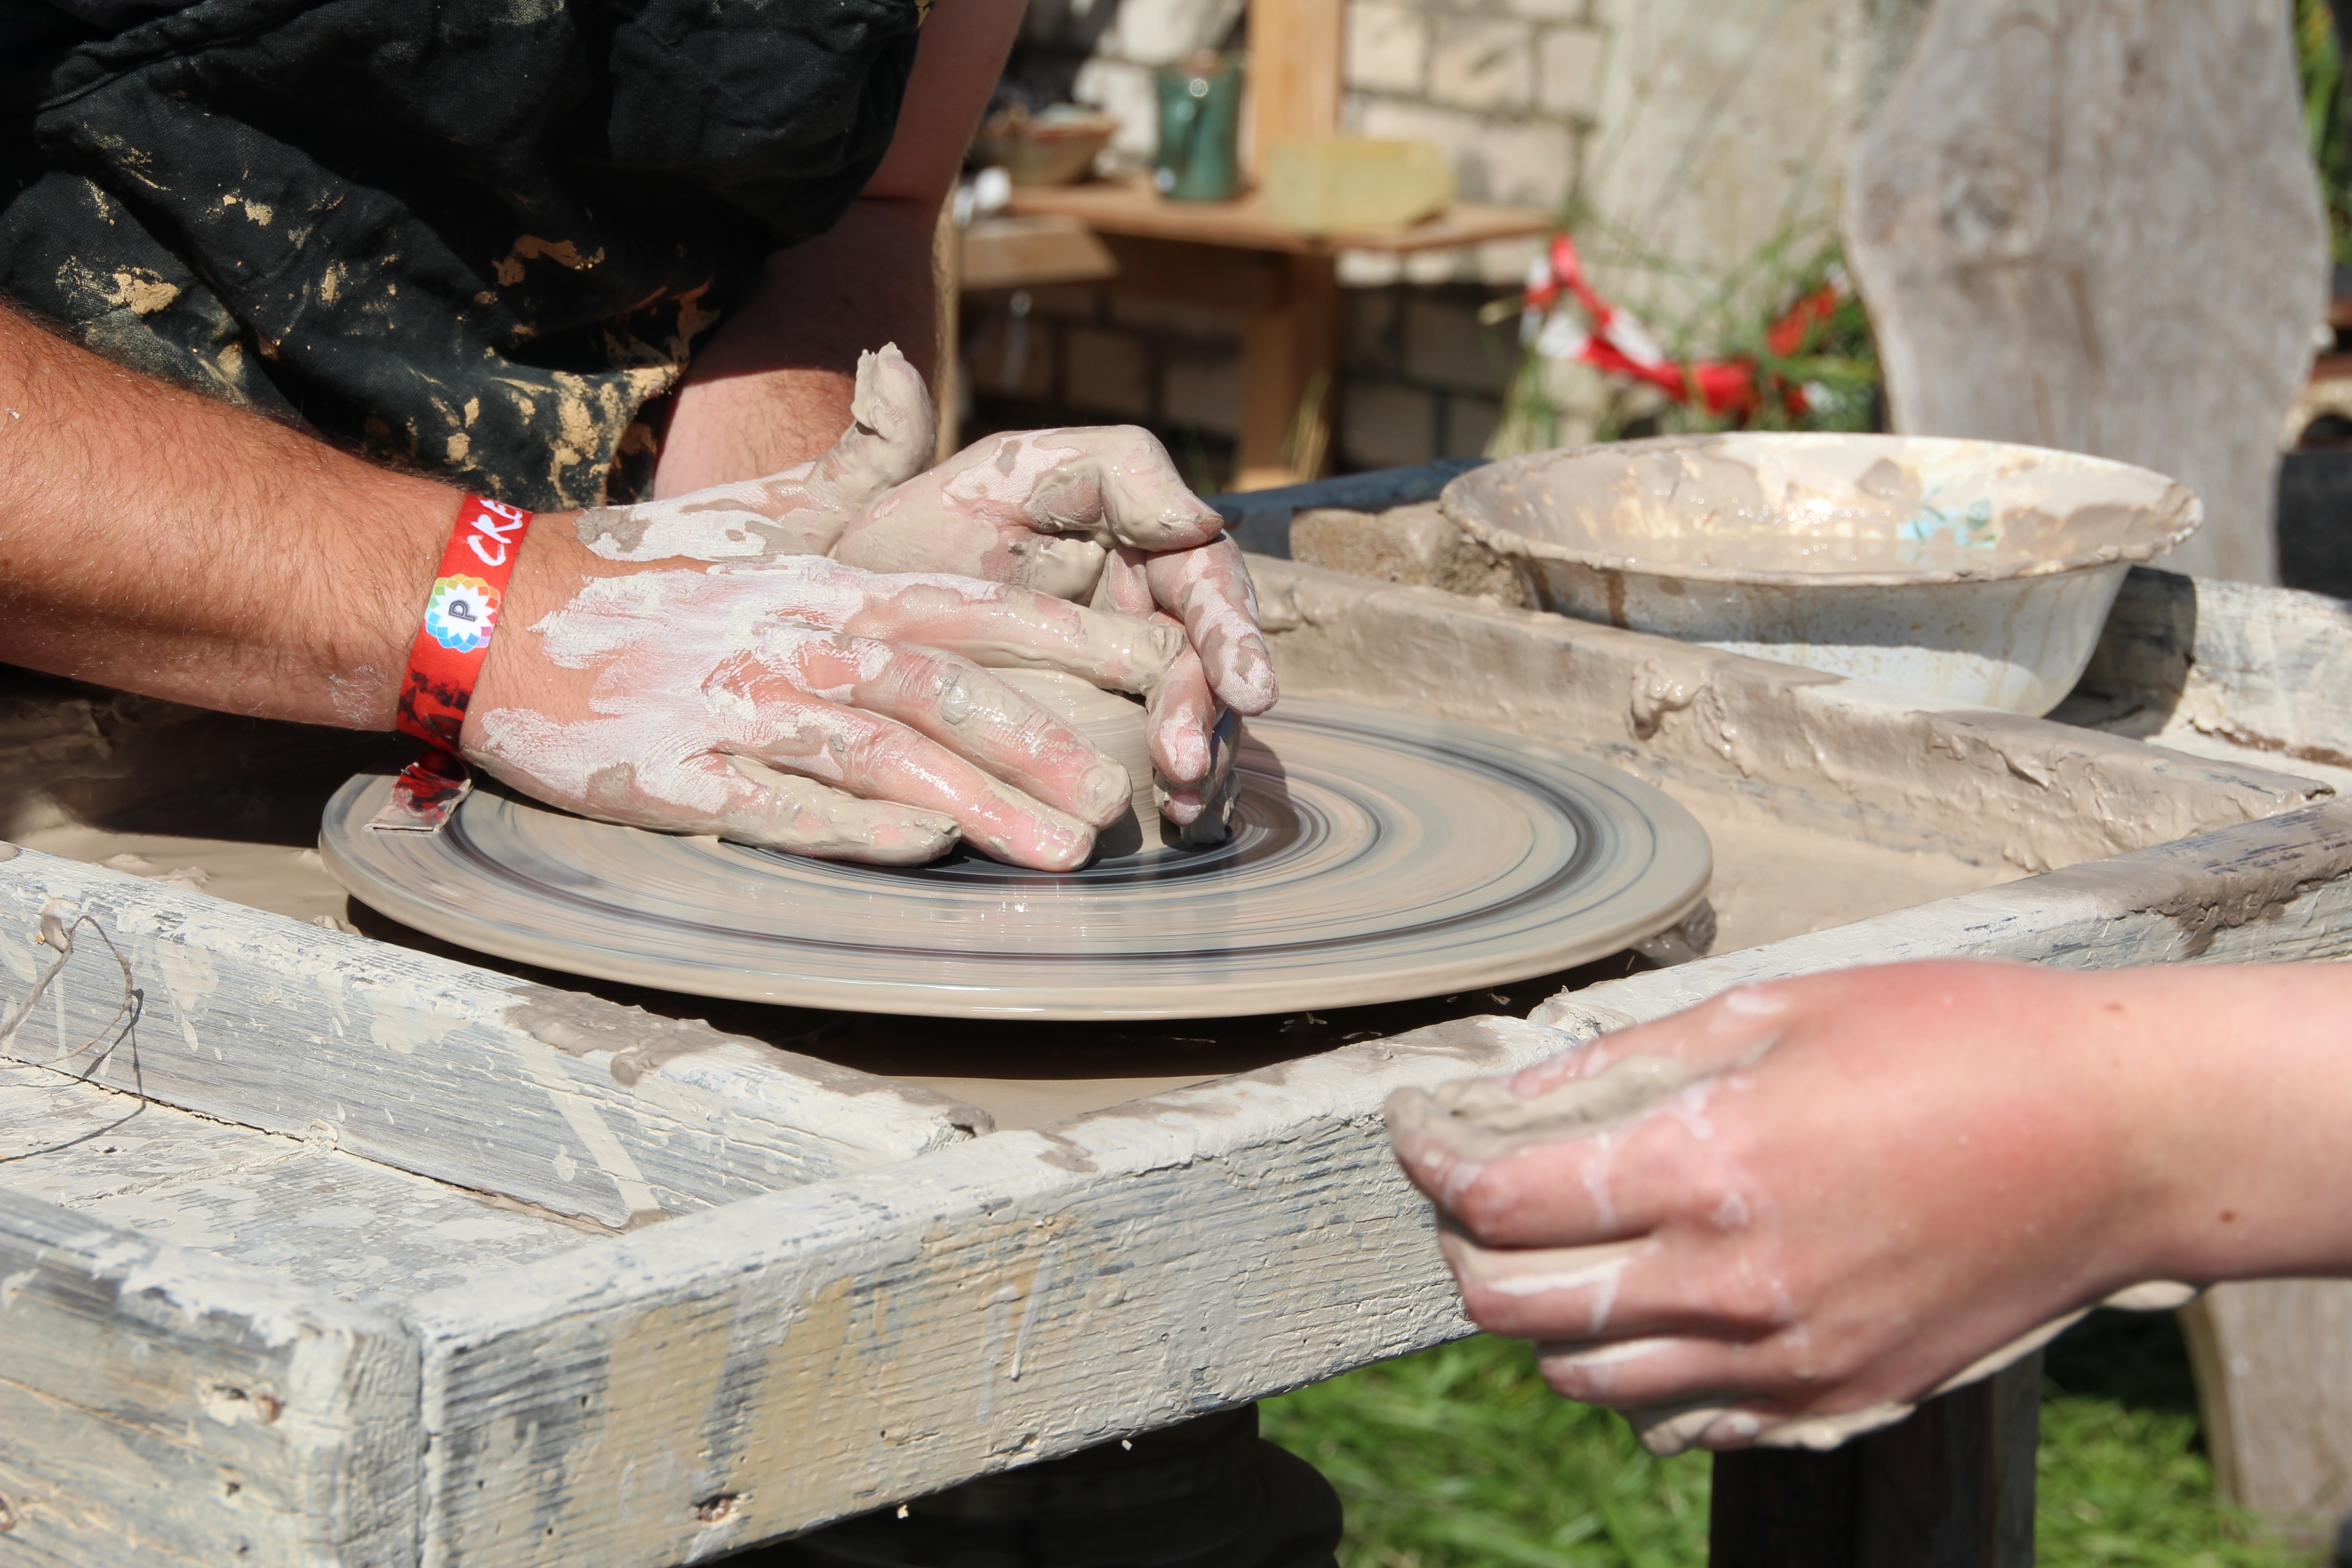
wheel, vessel, ceramic, craft, pottery, shell, art, hands, sound, hub, clay, potter, carving, form, hand labor, tonkunst, arts and crafts, clay figure, potter's wheel